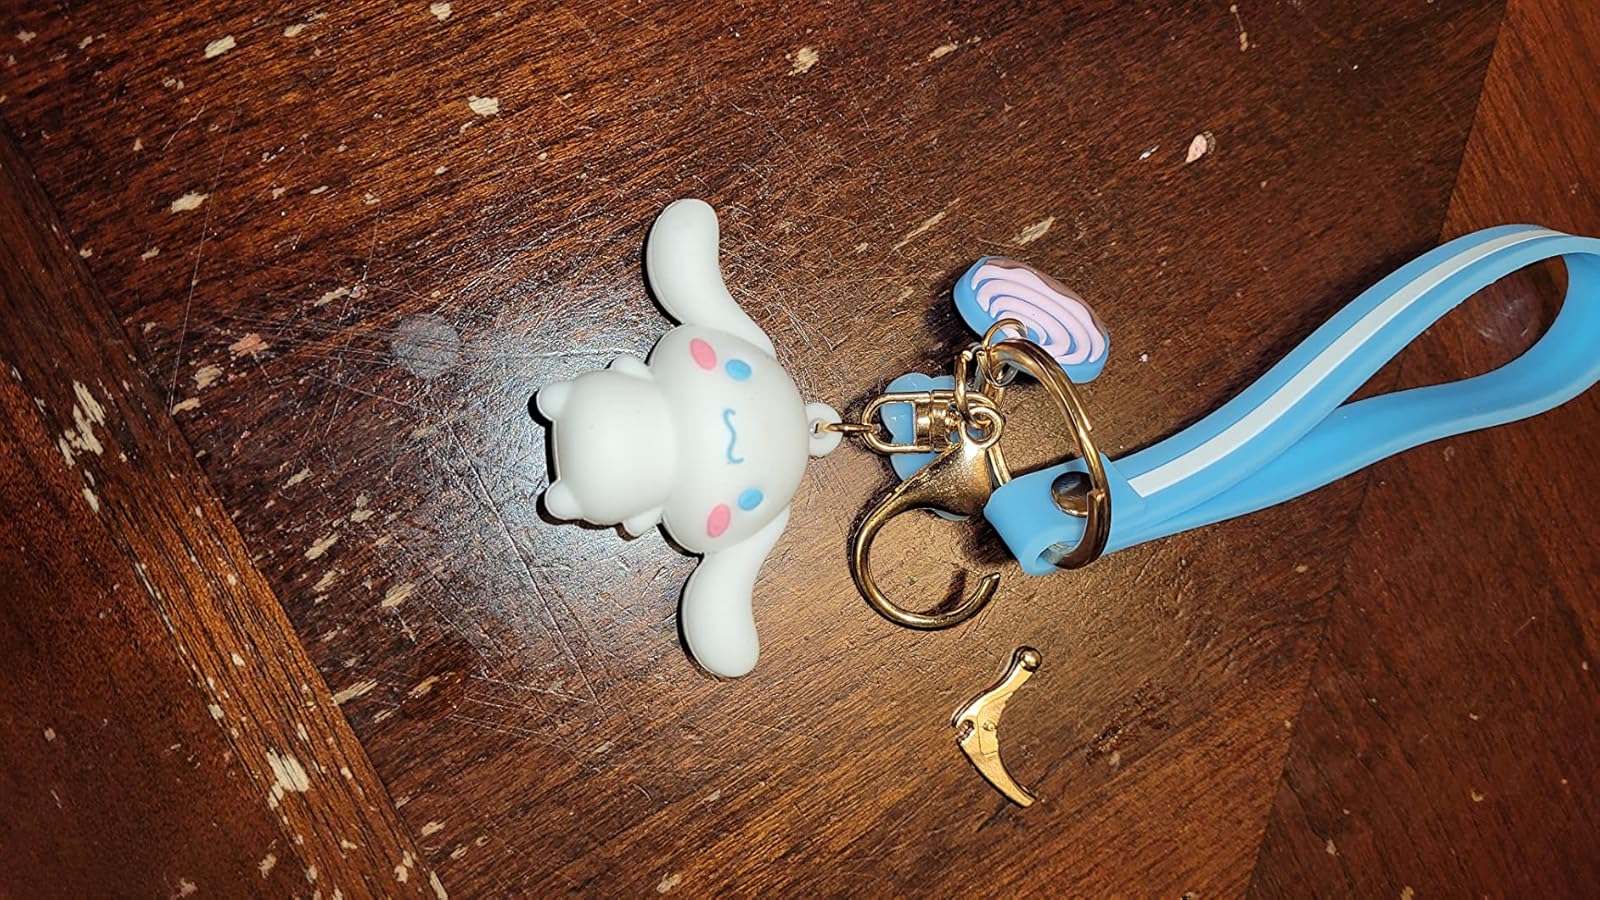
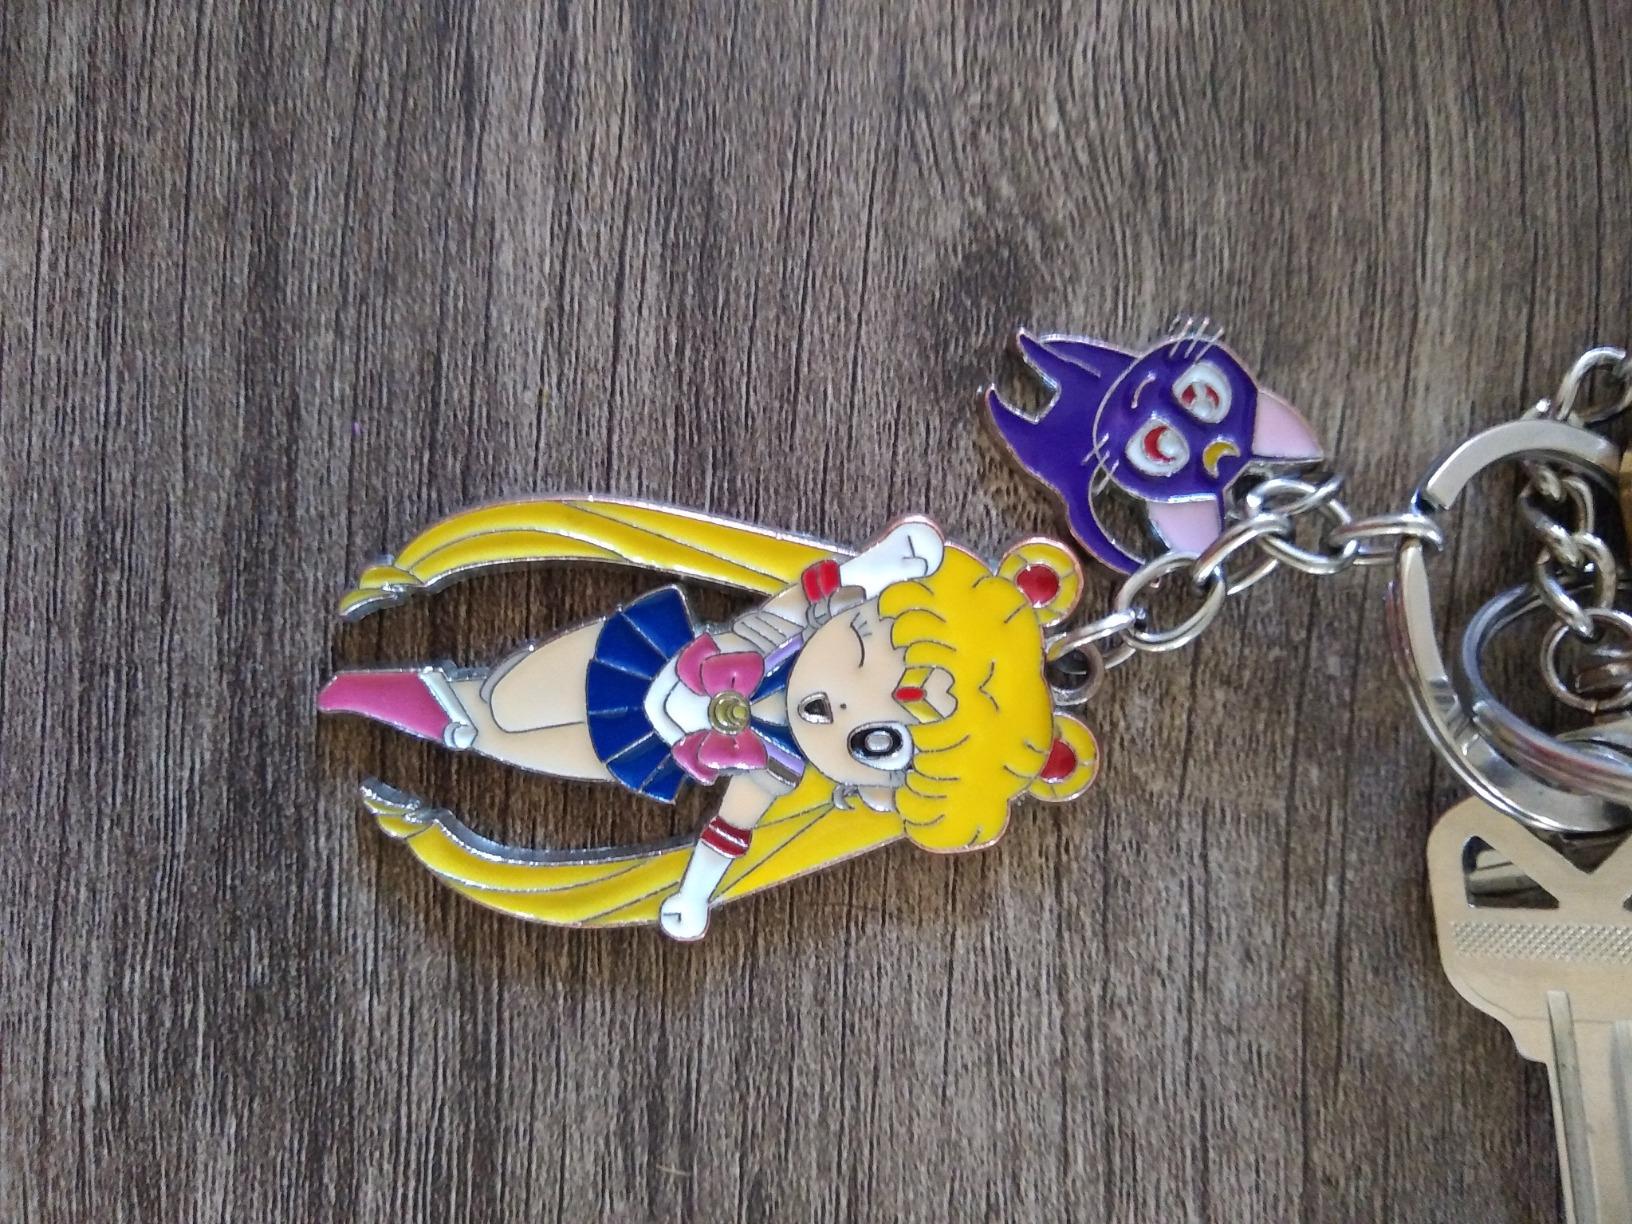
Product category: accessories_keychain
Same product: no